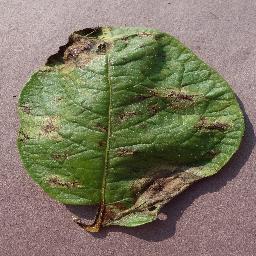
Label: Potato___Late_blight